The Empty Hearse

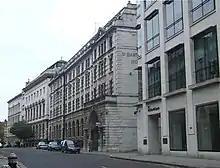
The resolution to how Holmes had faked his death was filmed in April 2013 at St Bart's Hospital

The resolution to how Holmes had faked his death at the end of "The Reichenbach Fall" was filmed in April 2013 at St Bart's Hospital in London. The filming was attended by several hundred fans, whom producer Sue Vertue begged not to leak too much information. "Telegraph" journalist Sheryl Garratt reported that the filming was deliberately confusing to the watching fans, and the explanation of how Sherlock faked his death was blanked in the script.